Benjamin Banneker

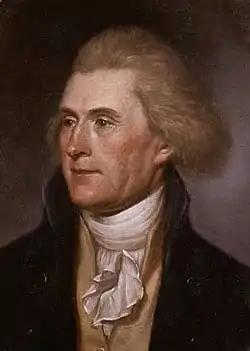
1791 oil portrait of Thomas Jefferson by Charles Willson Peale

The almanacs' editors prefaced the publications with adulatory references to Banneker and his race. Editions of Banneker's 1792 and 1793 almanacs contained full or abridged copies of a lengthy commendatory letter that James McHenry, the Secretary of the 1787 United States Constitutional Convention and self-described friend of Banneker, had written to Goddard and his partner, James Angell, in August 1791 to support the almanac's publication.